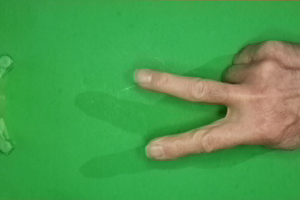
Label: scissors